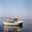
Label: ship